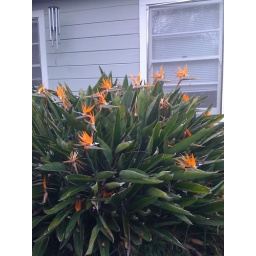
When a plant gets full of blooms, it's like a bunch of birds looking in a number of different directions (and squawking!)